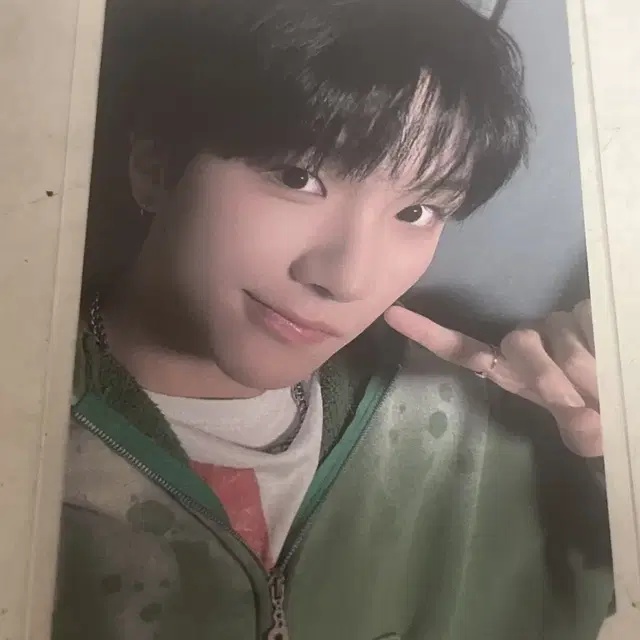
보넥도 운학 19.99 m2u 엠투유 럭드 포카 양도
Condition: NEW Status: SELLING Shipping Fee: €2.77
Brand: 보이넥스트도어
Category: Home & Garden